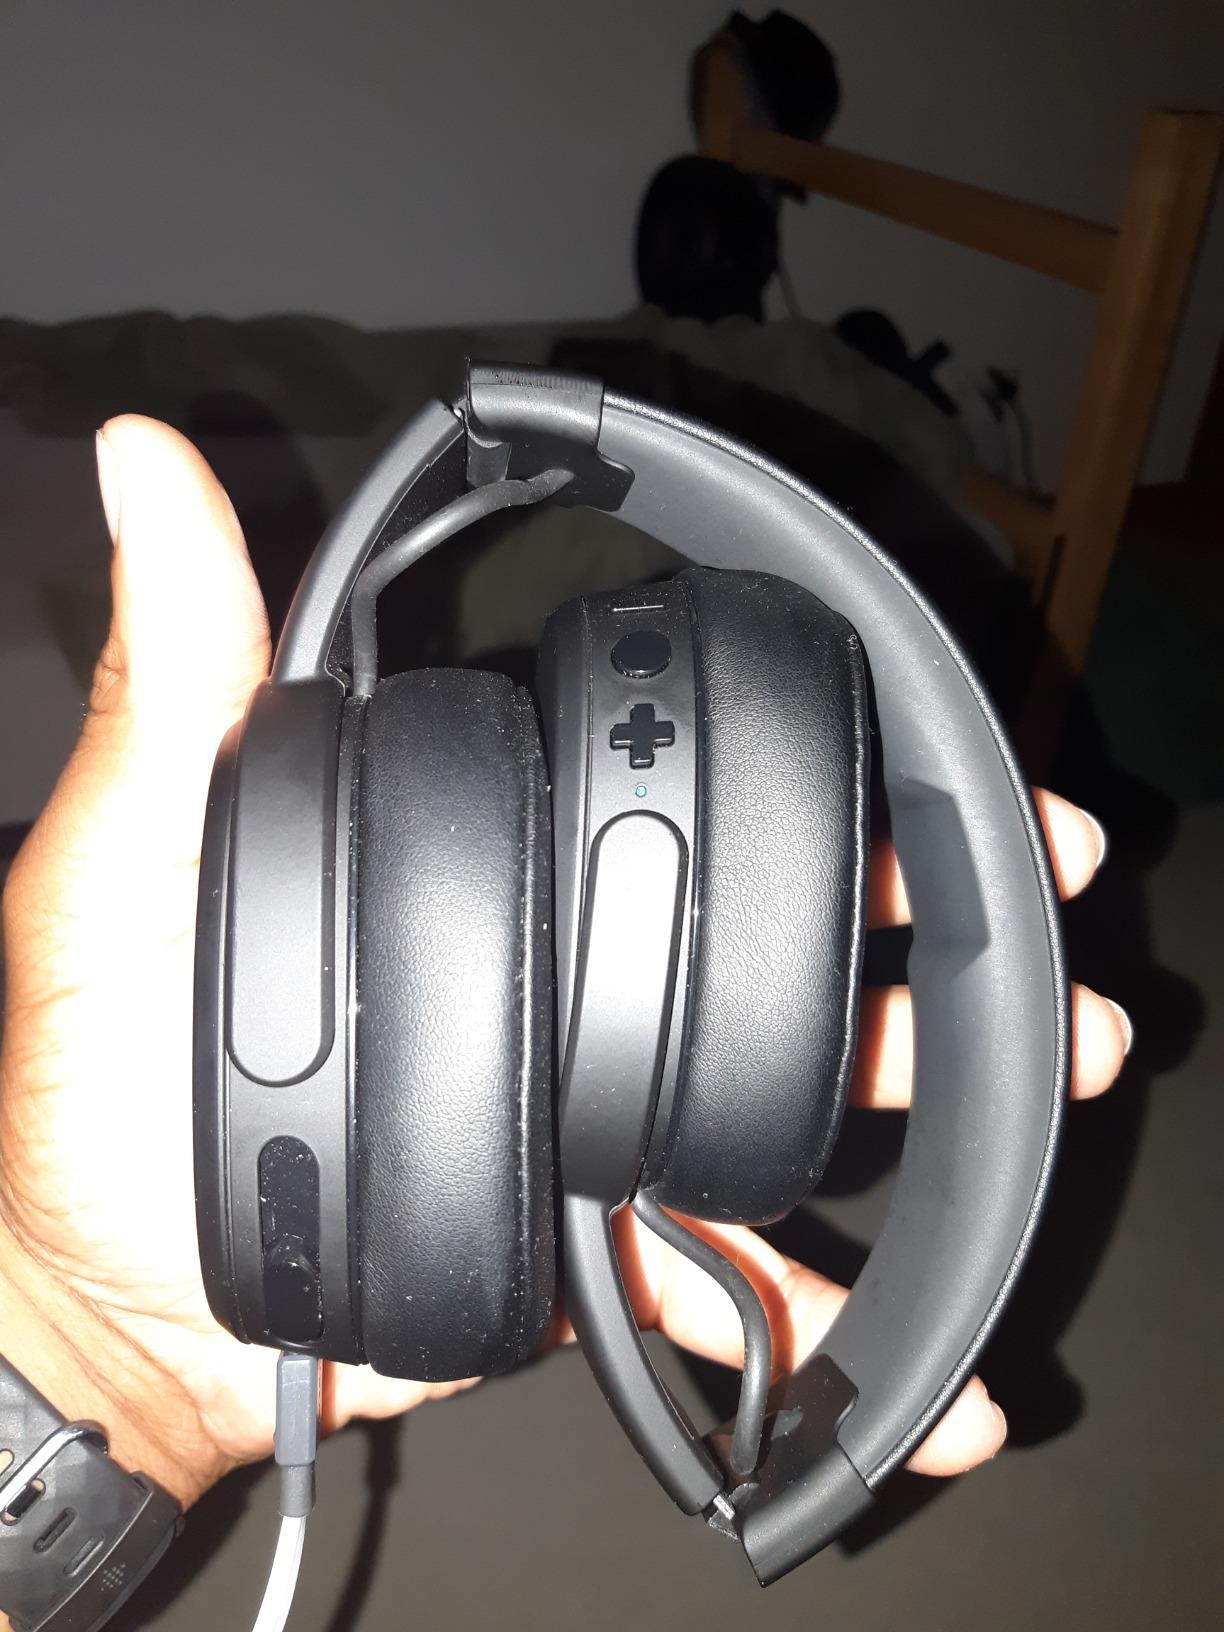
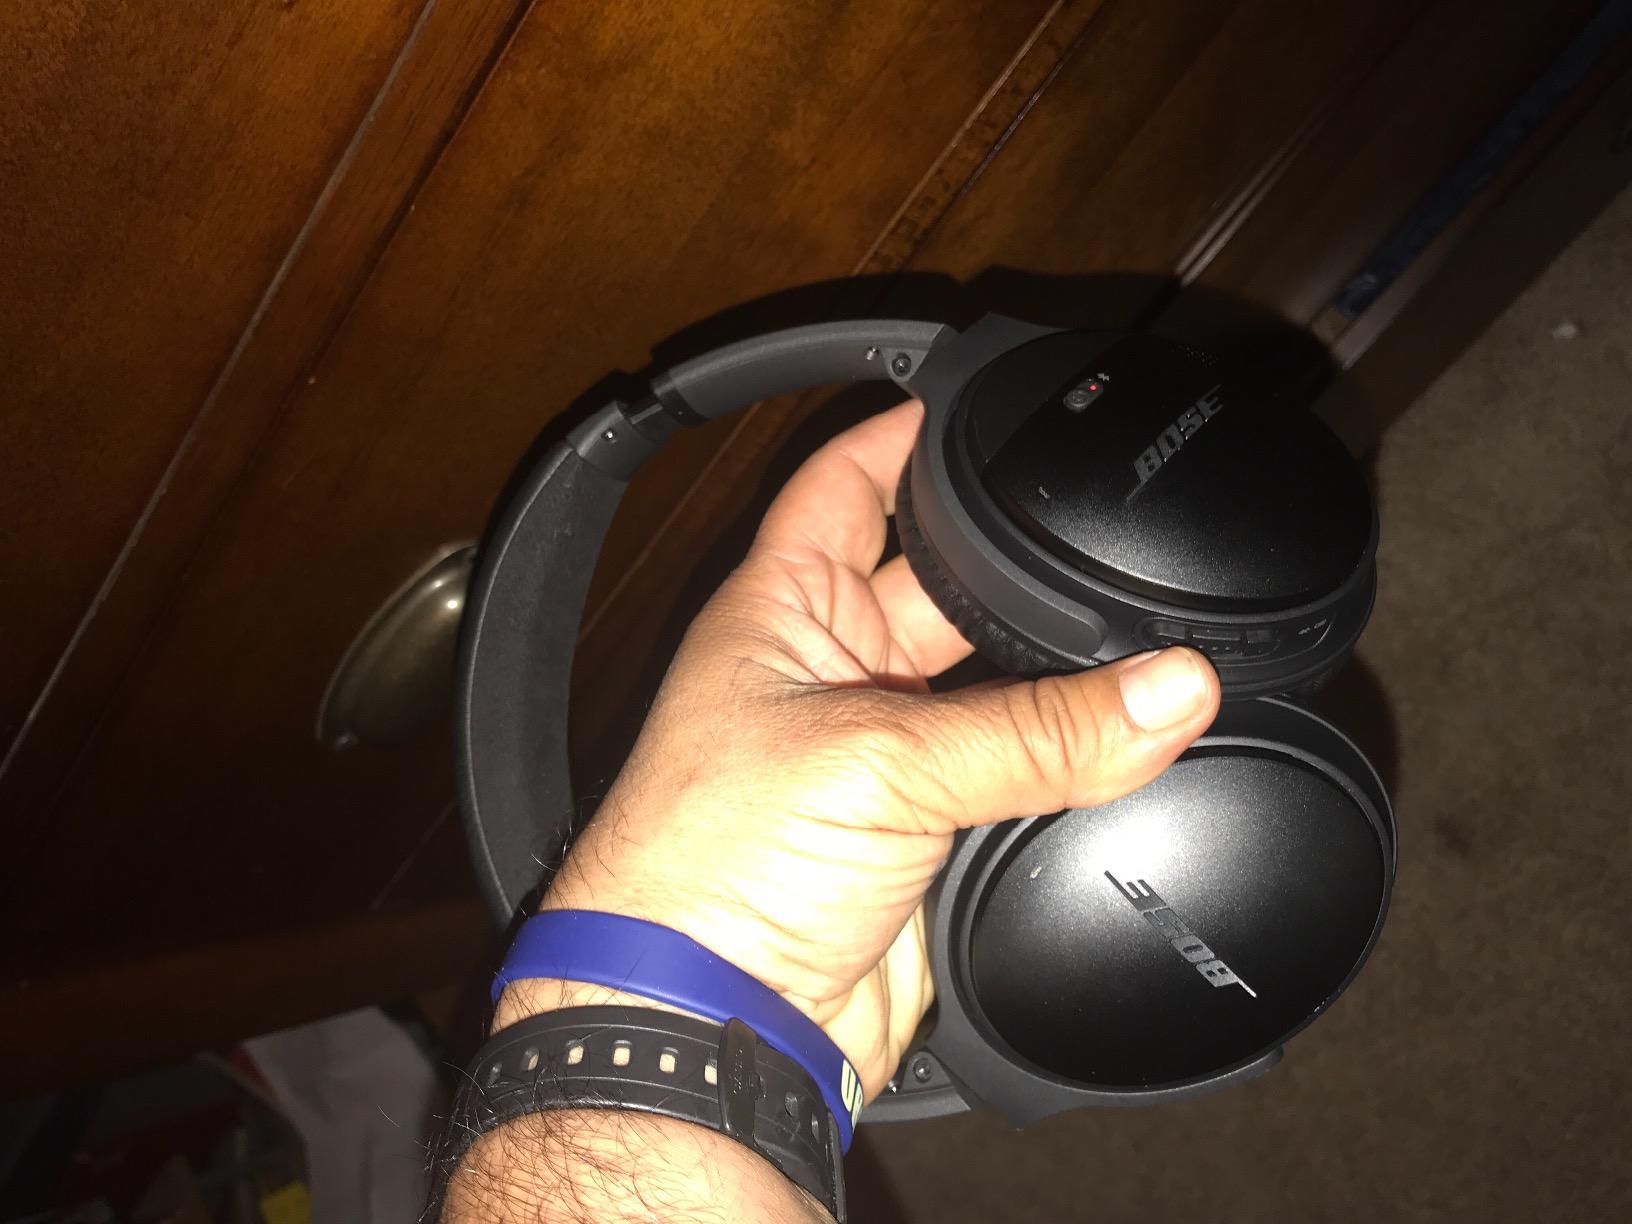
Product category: headphones
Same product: no